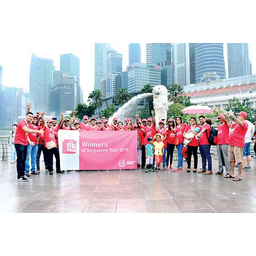
Label: paper